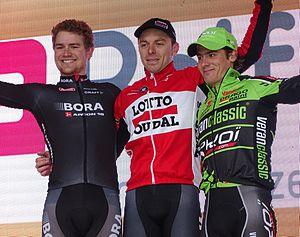
Reportage réalisé le mercredi 18 mars à l'occasion de l'arrivée de la Nokere Koerse 2015 à Nokere (Kruishoutem), Belgique.
L'UCI Europe Tour 2015 est la onzième édition de l'UCI Europe Tour, l'un des cinq circuits continentaux de cyclisme de l'Union cycliste internationale. Il est composé d'environ 400 compétitions organisées du 29 janvier au 8 novembre 2015 en Europe.
La Nokere Koerse est une course cycliste belge disputée autour de Nokere, commune fusionnée de Kruishoutem en Flandre-Orientale. Disputée pour la première fois en 1944, l'épreuve emprunte à plusieurs reprises le Nokereberg. Elle fait partie de l'UCI Europe Tour à partir de 2005. En 2020, elle intègre l'UCI ProSeries, le deuxième niveau du cyclisme international. La Nokere Koerse juniors, une course pour les moins de 19 ans existe depuis 2016. Une version féminine, la Nokere Koerse voor Dames, existe depuis 2019.
Scott Thwaites, né le 12 février 1990 à Burley in Wharfedale, est un coureur cycliste britannique, membre de l'équipe Alpecin-Fenix.
Justin Jules est un coureur cycliste français né le 20 septembre 1986 à Sartrouville. Professionnel depuis 2011, il est membre de l'équipe Nippo Delko One Provence.
Kris Boeckmans, né le 13 février 1987 à Malle, est un coureur cycliste belge, membre de l'équipe B&B Hotels-Vital Concept. Professionnel depuis 2010, il a été champion d'Europe sur route espoirs en 2009.